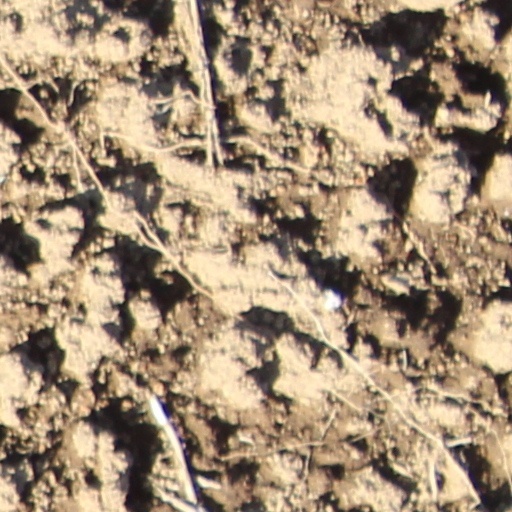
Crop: wheat